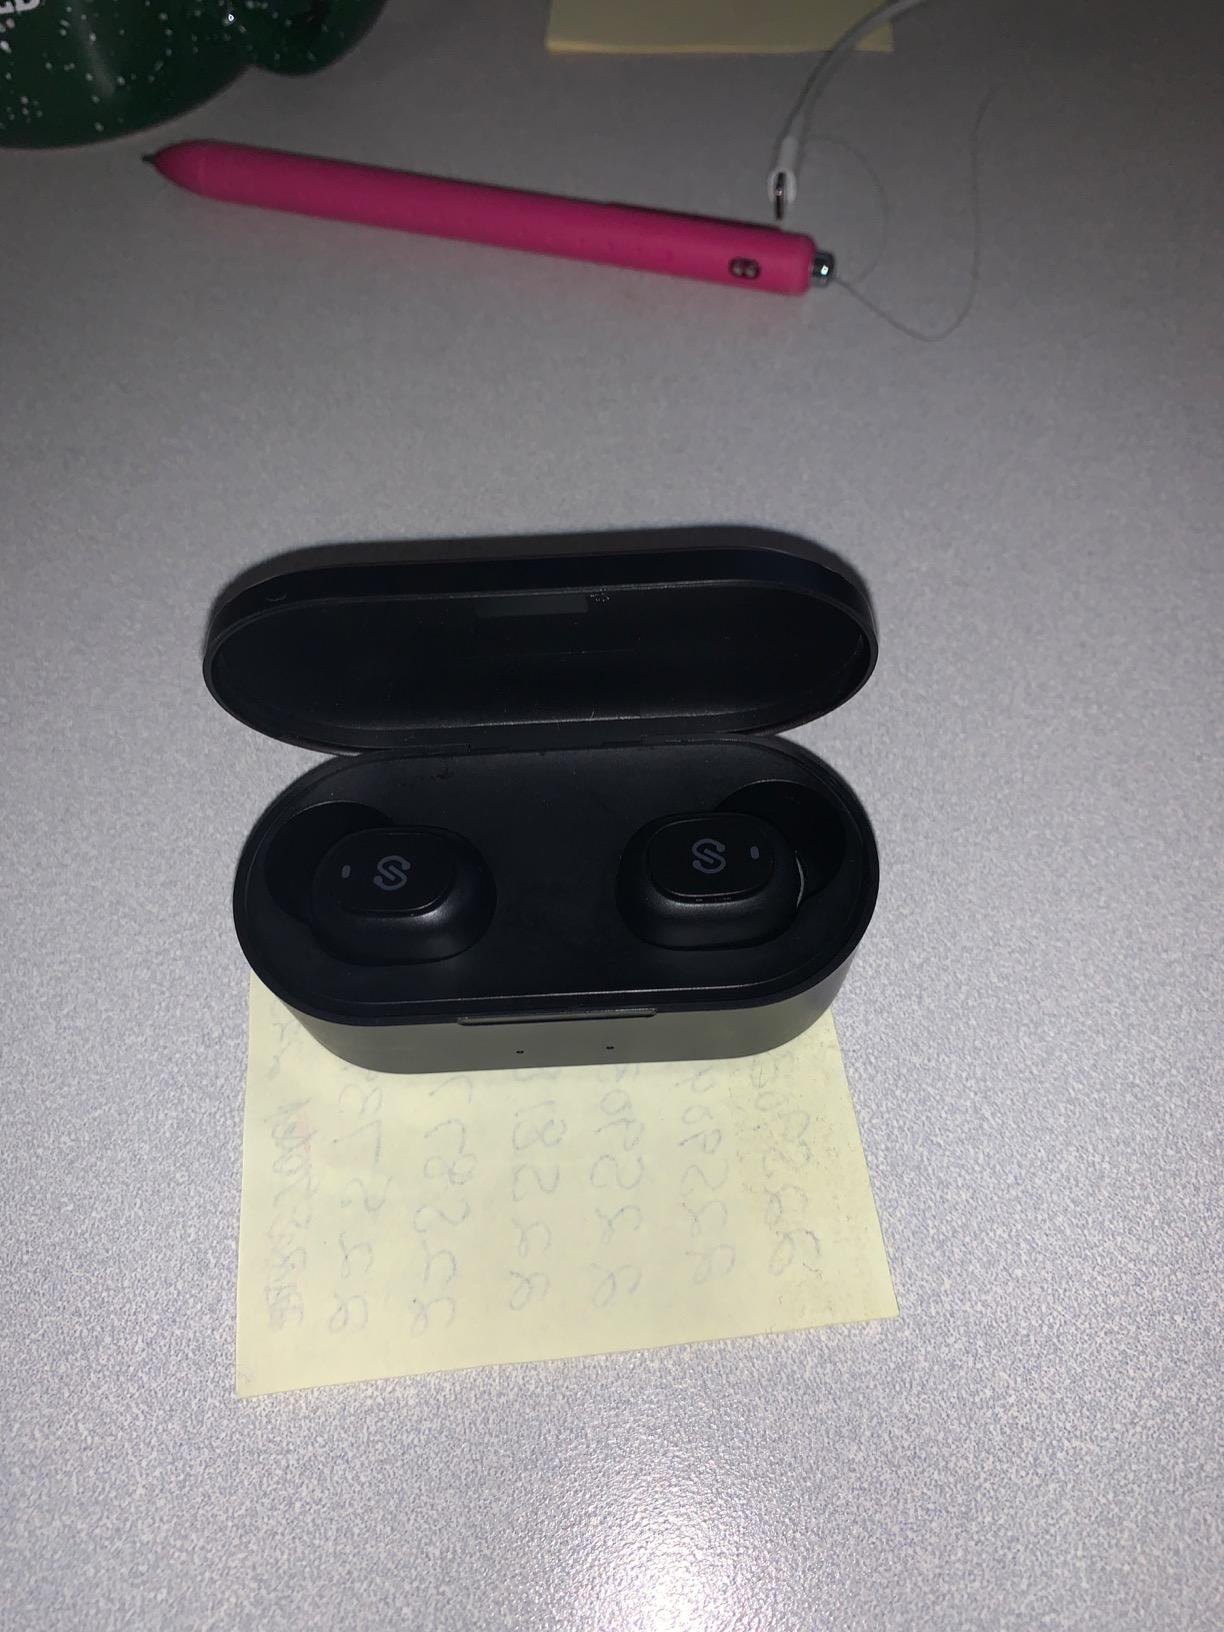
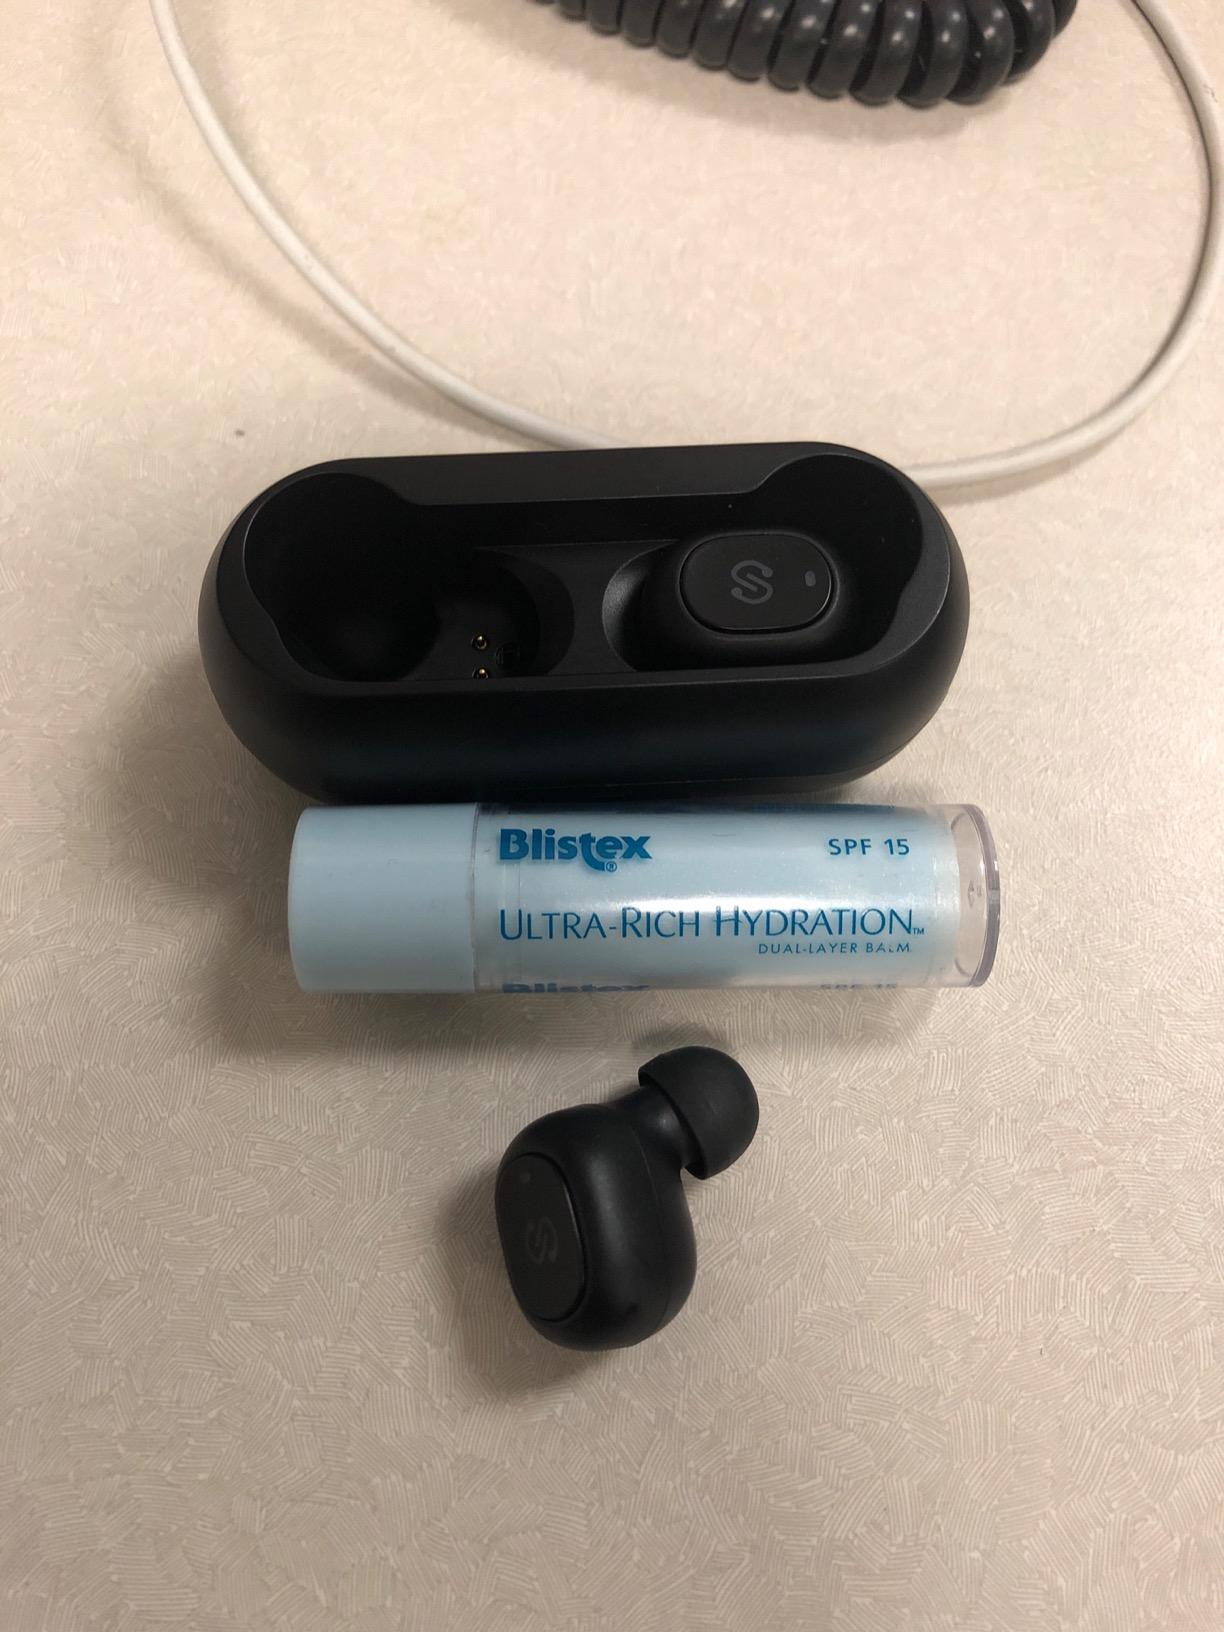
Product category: earbuds
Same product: no